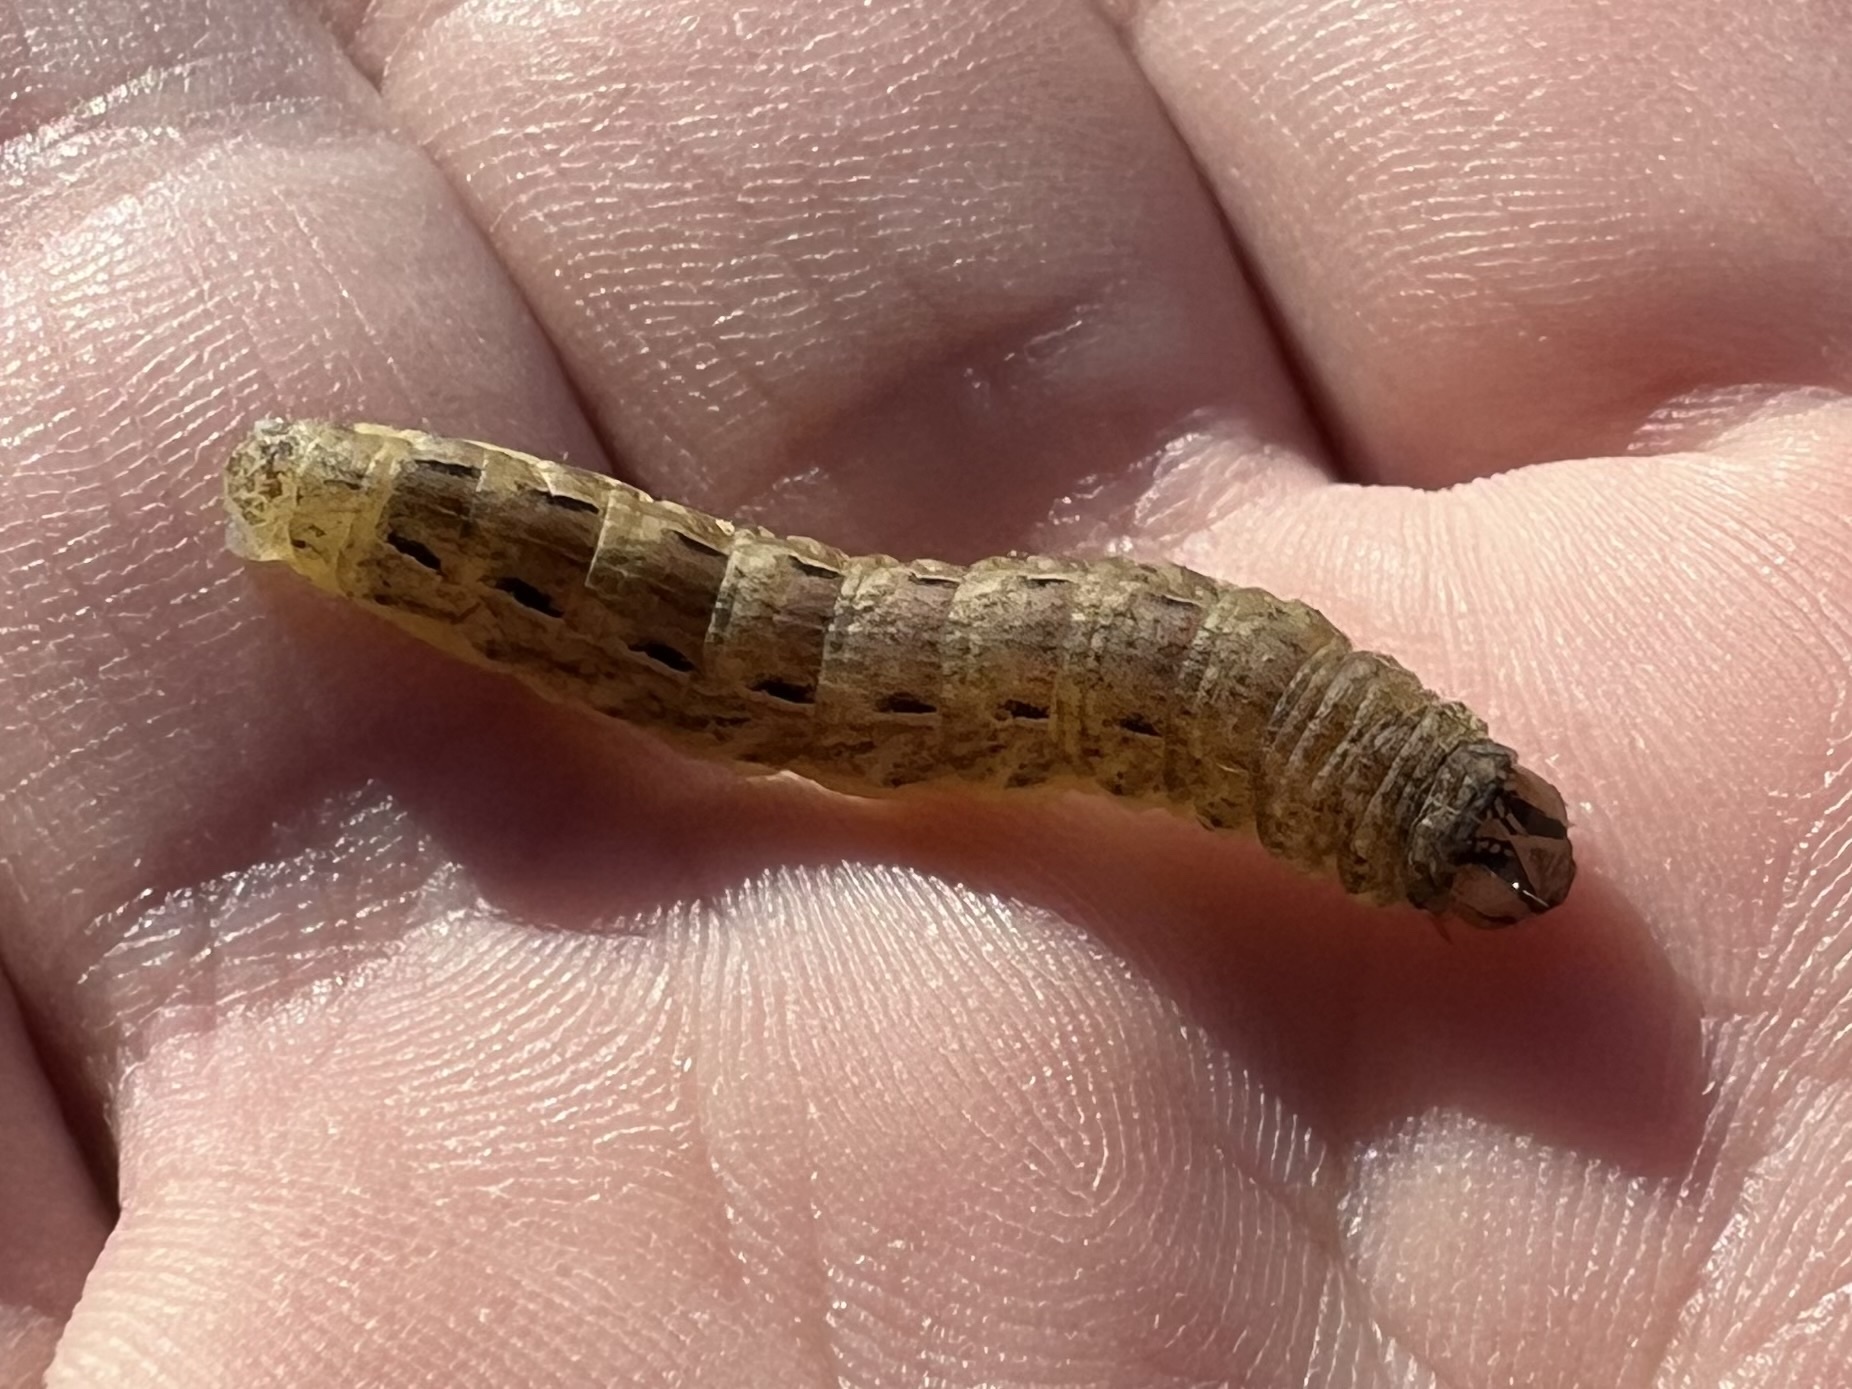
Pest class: cutworms